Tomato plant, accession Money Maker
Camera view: vertical (180 deg); turntable rotation: 0 degrees
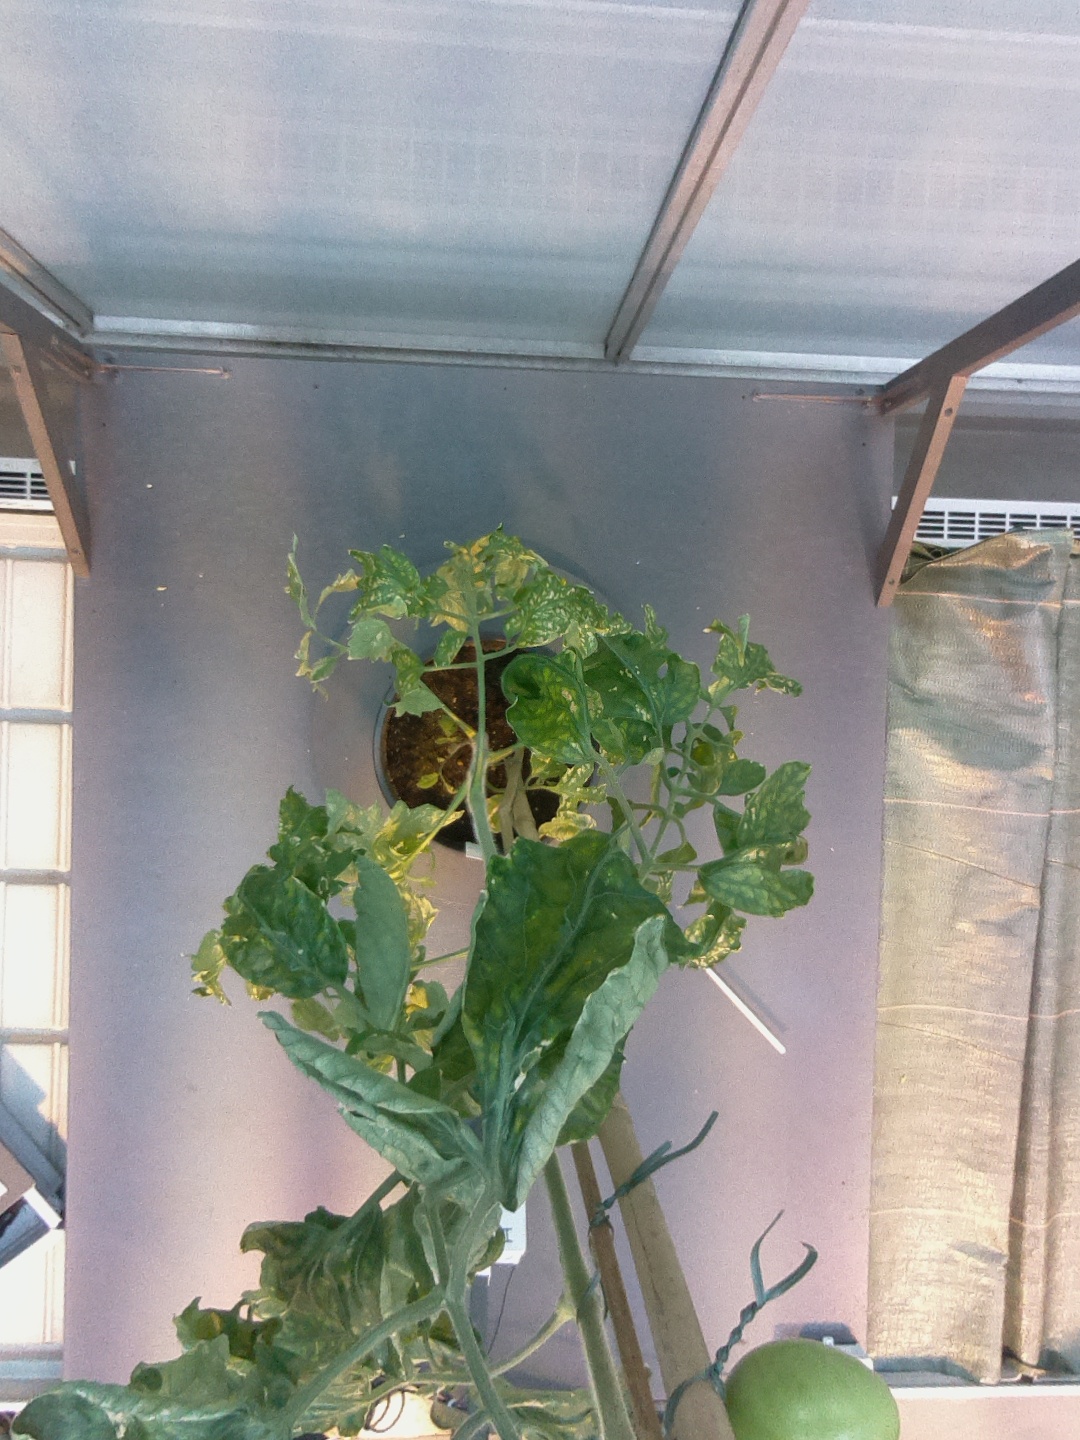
BBCH growth stage 77: 70%-80% of final fruit size